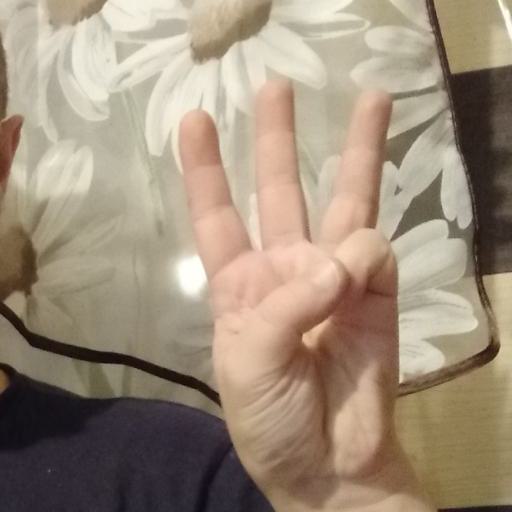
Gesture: three